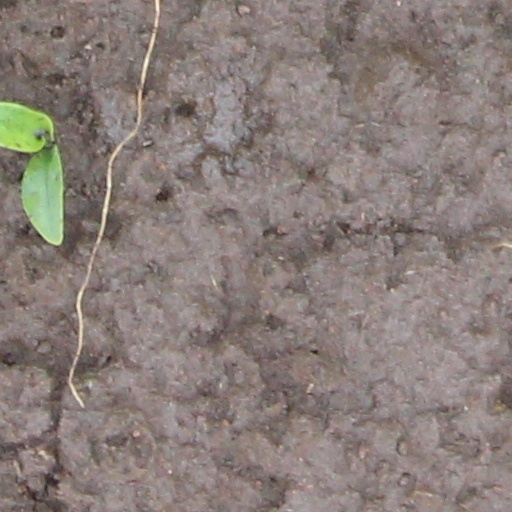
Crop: wheat